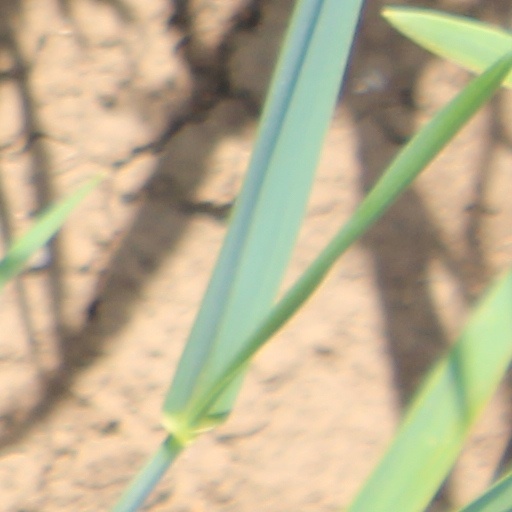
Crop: wheat